Garden fork

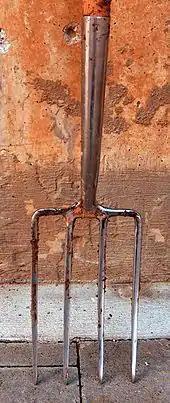
Garden fork

A garden fork, spading fork, or digging fork (in the past also an "asparagus fork", the same name as a very different utensil) is a gardening implement, with a handle and a square-shouldered head featuring several (usually four) short, sturdy tines. It is used for loosening, lifting and turning over soil in gardening and farming, and not to be confused with the pitchfork, a similar tined tool used for moving (or throwing) loose materials such as hay, straw, silage, and manure.